Quest

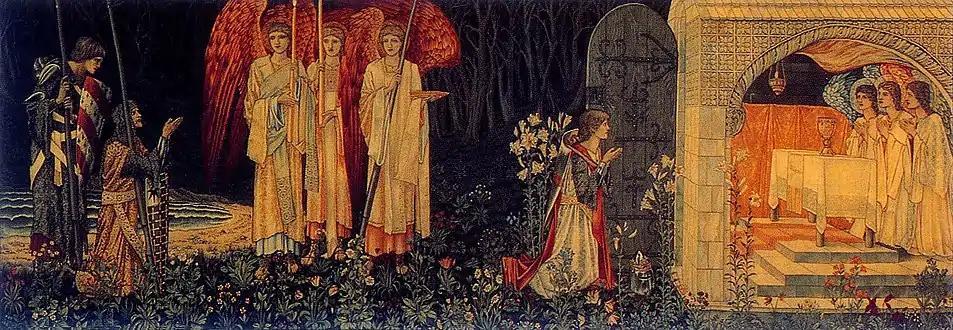
"Vision of the Holy Grail" (1890) by William Morris

Many medieval romances sent knights out on quests. The term "knight-errant" sprang from this, as "errant" meant "roving" or "wandering". Thomas Malory included many in "Le Morte d'Arthur". The most famous—perhaps in all of western literature—centers on the Holy Grail in Arthurian legend. This story cycle recounts multiple quests, in multiple variants, telling stories both of the heroes who succeed, like Percival (in Wolfram von Eschenbach's "Parzival") or Sir Galahad (in the ), and also the heroes who fail, like Sir Lancelot. This often sent them into a bewildering forest. Despite many references to its pathlessness, the forest repeatedly confronts knights with forks and crossroads, of a labyrinthine complexity. The significance of their encounters is often explained to the knights—particularly those searching for the Holy Grail—by hermits acting as wise old people. Still, despite their perils and chances of error, such forests, being the location where the knight can obtain the end of their quest, are places where the knights may become worthy; one romance has a maiden urging Sir Lancelot on his quest for the Holy Grail, "which quickens with life and greenness like the forest".